Nisse Lind

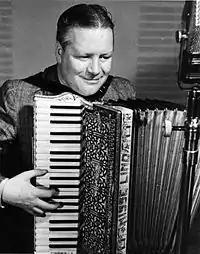
Nisse Lind

Nils Einar Lind, nicknamed "Nisse" or "Bagarn" (October 27, 1904 in Stockholm – October 25, 1941 in Stockholm) was a Swedish jazz accordionist and pianist. He recorded frequently in the 1930s and was a regular performer on radio and film soundtracks up to the time of his death.